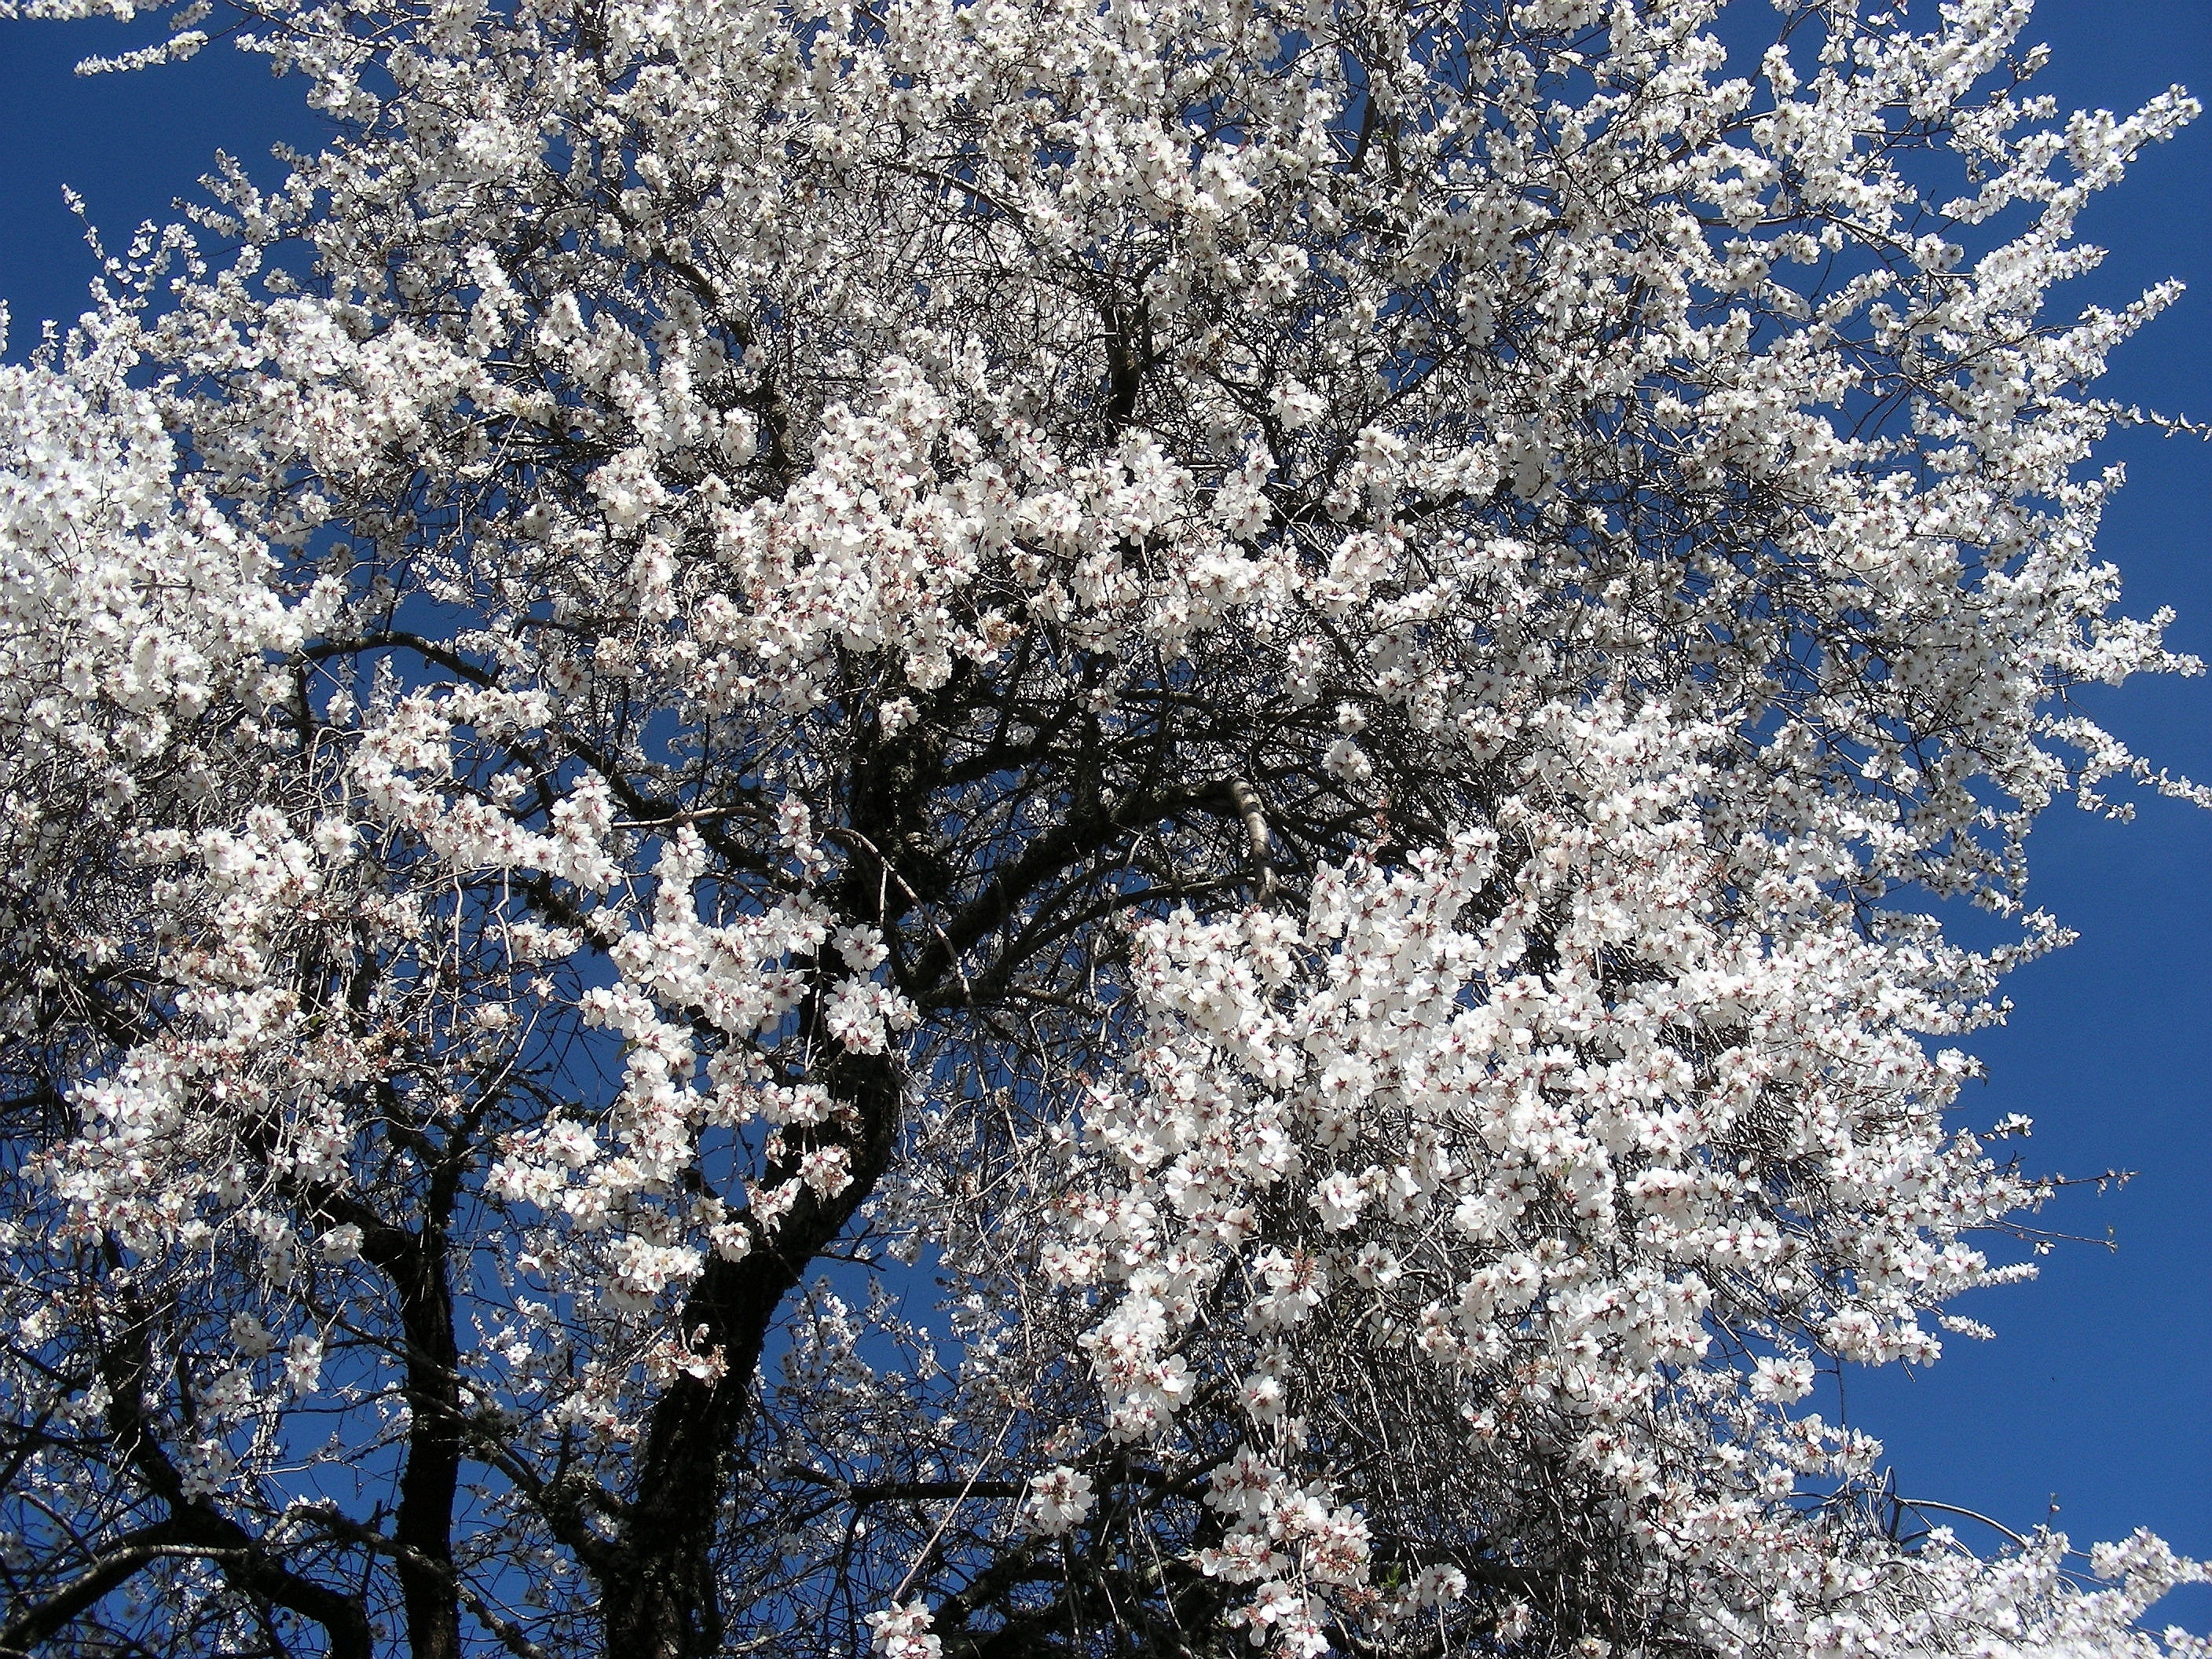
tree, nature, branch, blossom, snow, winter, plant, flower, frost, spring, flora, season, cherry blossom, almond, freezing, alentejo